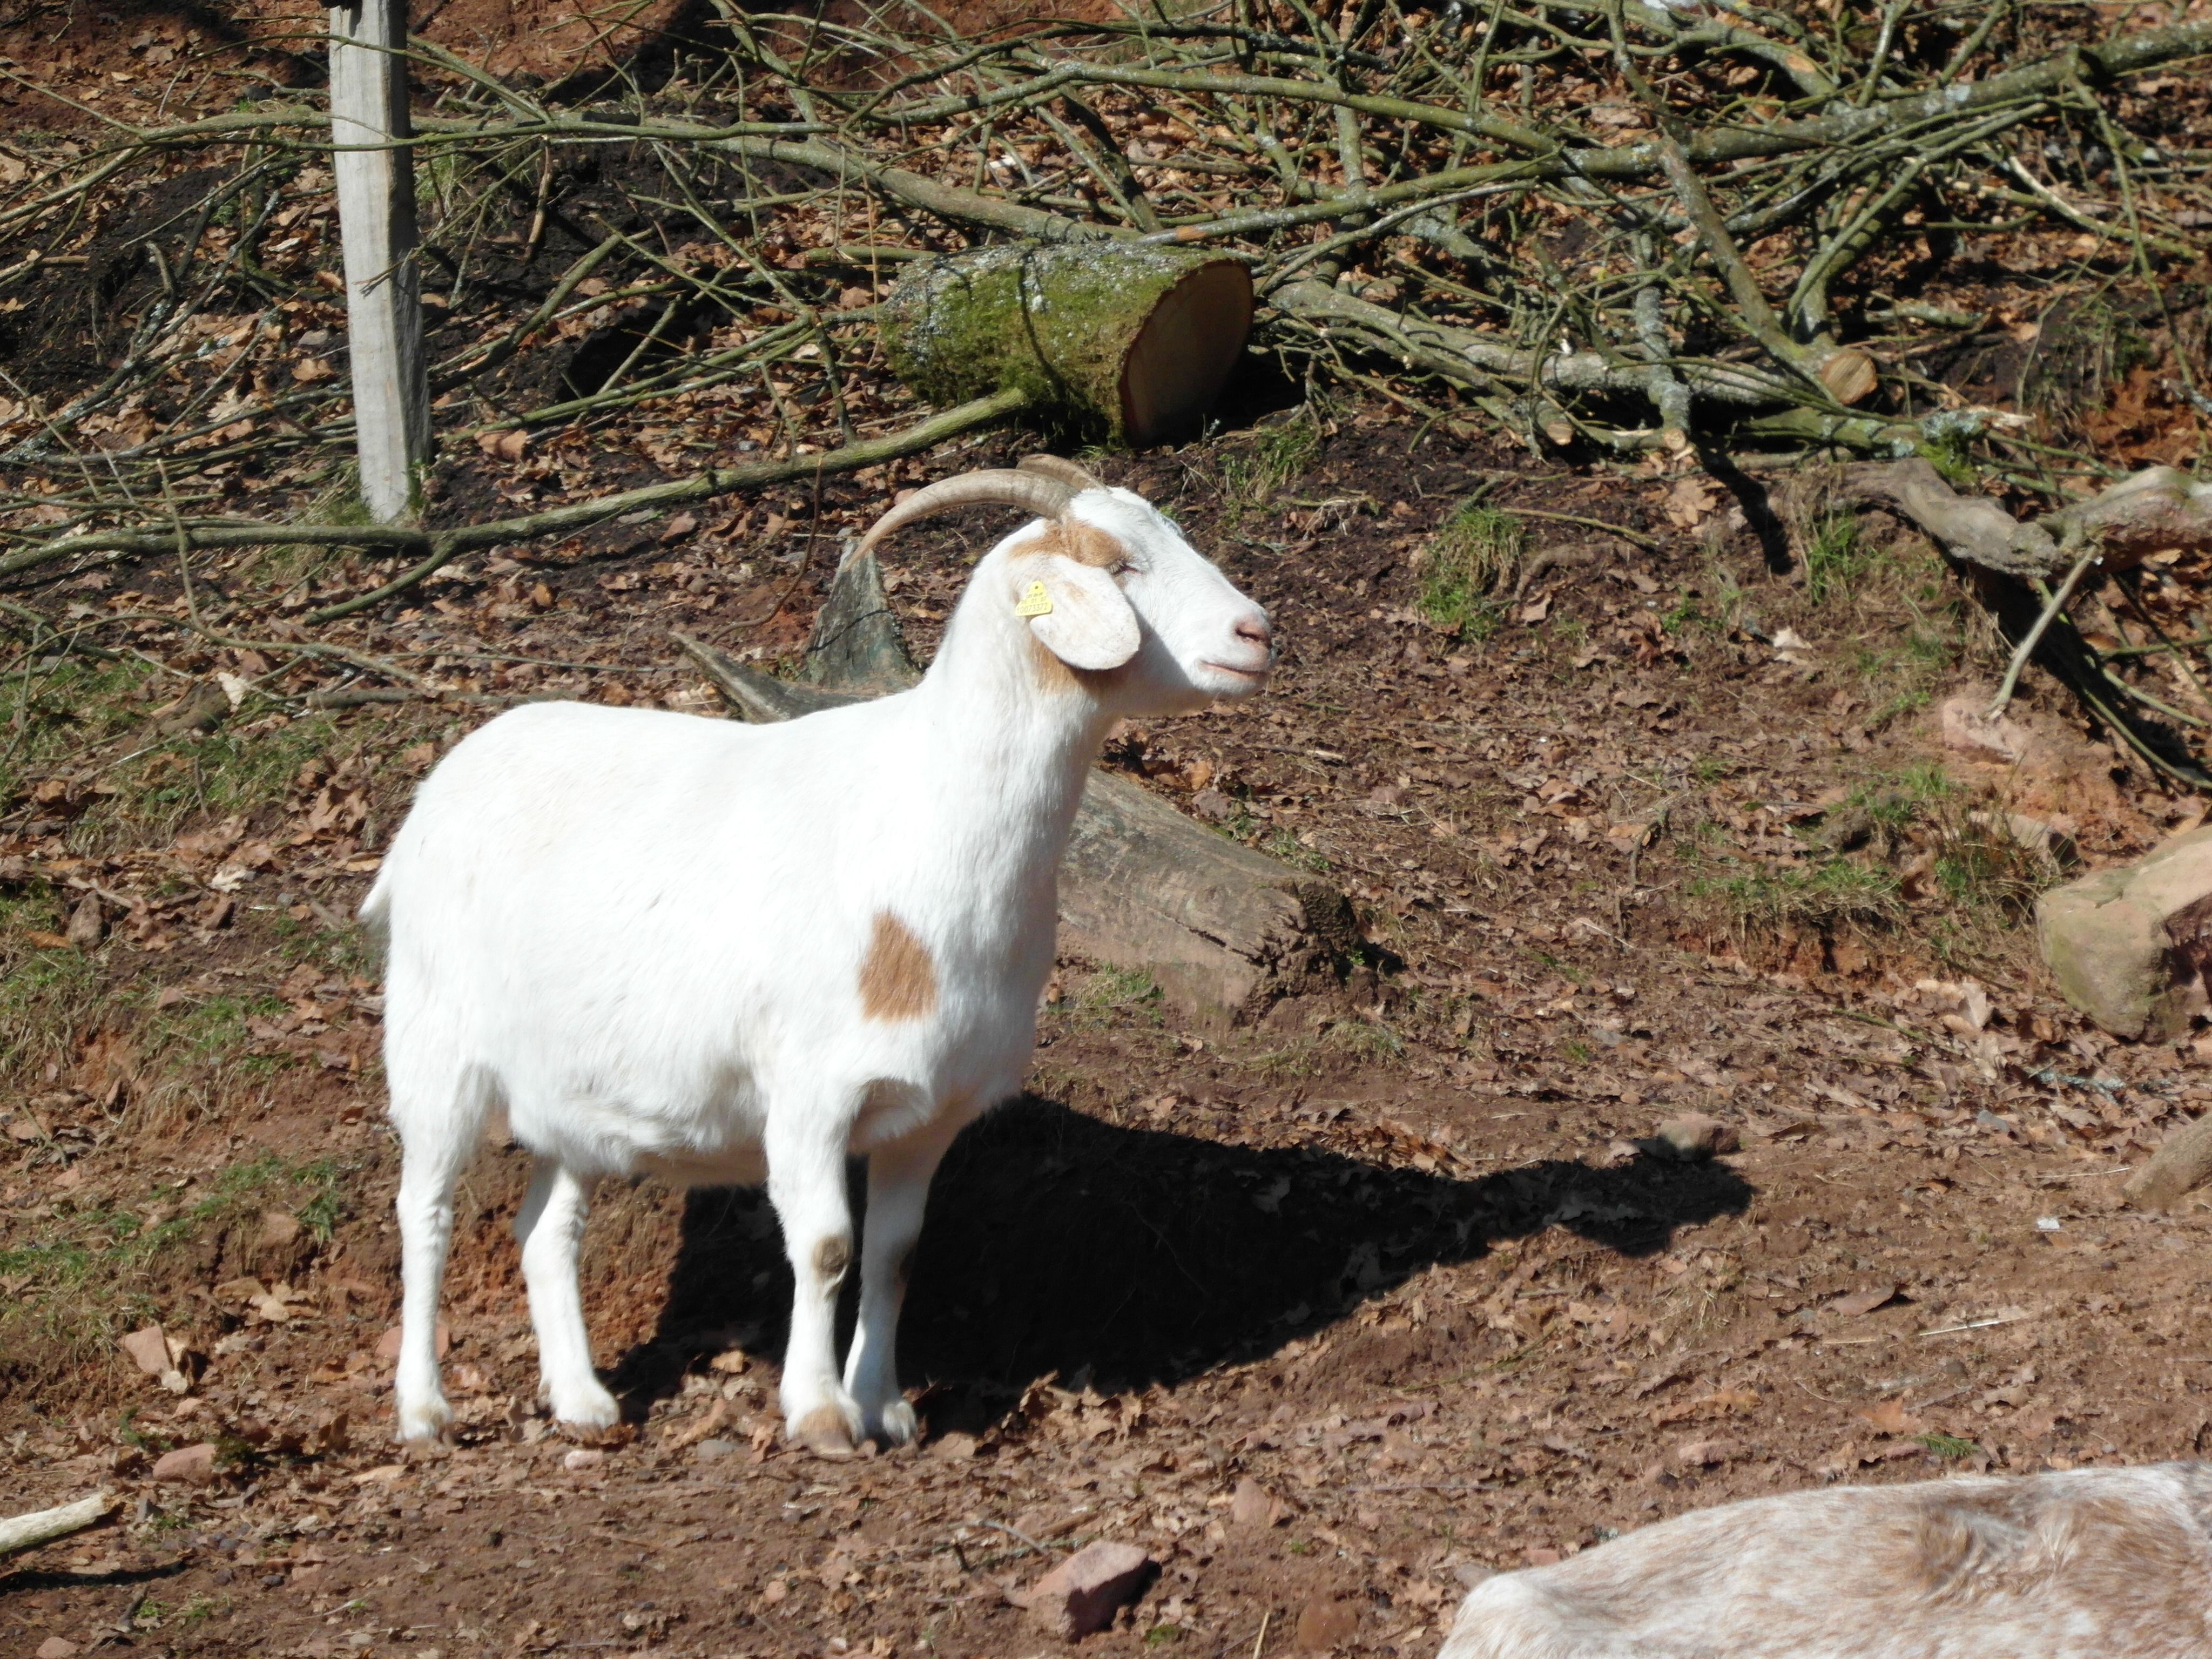
white, farm, wildlife, goat, pasture, grazing, sheep, mammal, fauna, goats, mountains, vertebrate, sheeps, hell, cow goat family